Mega Man Maverick Hunter X

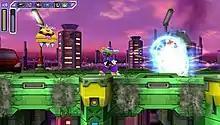
The player uses the villain Vile to battle enemies.

"Mega Man Maverick Hunter X " is a remake of "Mega Man X", which was originally released in 1993 and uses 16-bit graphics. "Mega Man Maverick Hunter X" uses realistic 3D graphics. The player controls the Maverick Hunter X, whose only weapon is the "X Buster", which acts as horizontal firepower. Upon completing the introductory level, players can choose one of eight areas; they have to proceed while fighting enemies to reach and fight bosses known as mavericks. Beating a Maverick will unlock their ability to use as an alternate weapon besides the X Buster. Using certain abilities on Mavericks will cause them to take more damage than usual. Hidden in several levels are Dr. Light capsules, which include armor parts that give X additional buffs. In "Mega Man Maverick Hunter X", the position and stages of these capsules are changed. X, the main character, has access to a hidden technique based on the fighting game series "Street Fighter", the Hadoken, which allows X to easily defeat any enemy. When all eight mavericks are defeated, Sigma is unlocked as the final boss of the game. If the player did not obtain Light's arm protectors, his superior Zero gives X power-ups in the final stage.